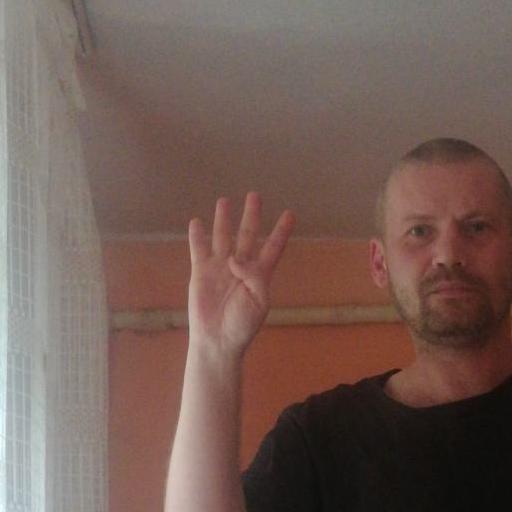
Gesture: four